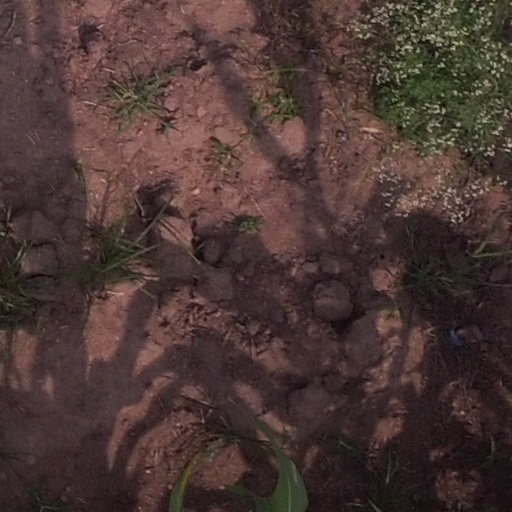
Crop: maize; corn